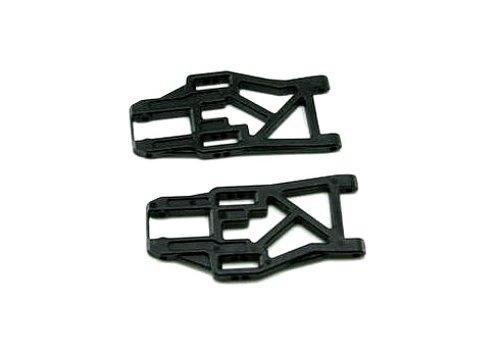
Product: Redcat Racing 08005 Plastic Front Lower Suspension Arm, 2Piece
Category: Remote & App Controlled Vehicles & Parts | Remote & App Controlled Vehicle Parts | Power Plant & Driveline Systems | Suspension Systems & Parts | A-Arms
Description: Genuine Redcat Racing Replacement part  08005.
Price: $7.45